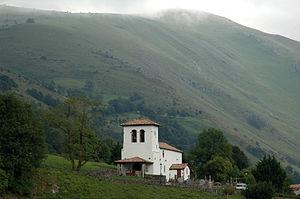
Béhorléguy est une commune française, située dans le département des Pyrénées-Atlantiques en région Nouvelle-Aquitaine.